Manomohan Bose

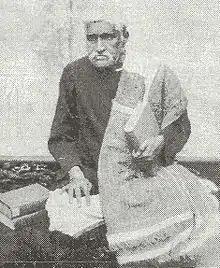
Manomohan Bose

Bose was born in 1831 in Nishchintapur, Jessore District, Bengal Presidency, British India at his maternal Uncle's house. He belonged to the famous Bose family of Chhota Jagulia, North 24 Parganas District of present-day West Bengal. He studied at the Sanskrit school in Jessore and Hare School in Calcutta. He then went onto to study at the Scottish Church College. He was inspired to write by Ishwar Chandra Gupta.